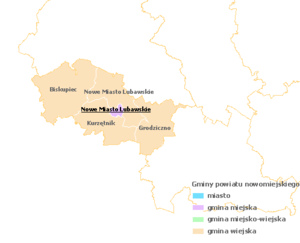
Le powiat de Nowe Miasto Lubawskie est un powiat appartenant à la voïvodie de Varmie-Mazurie dans le nord-est de la Pologne.